Admir Ćatović

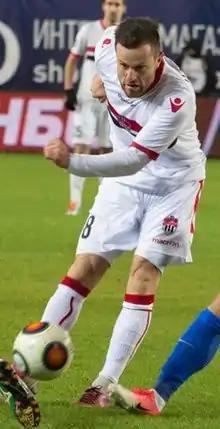
Ćatović with Khimki in 2017

Admir Ćatović (born 5 September 1987) is a Bosnian-Swedish footballer who plays as a striker for Assyriska FF.